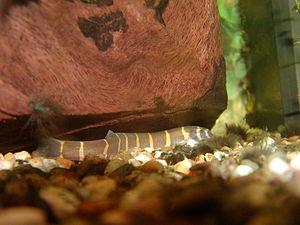
Licence GNU
Le terme Loche est un nom vernaculaire donné à de nombreuses espèces de poissons d'eau douce ou marins appartenant à différents ordres et familles, notamment les Cobitidae, les Gobiidae, les Serranidae, etc. Ce sont essentiellement des poissons de fond dont la morphologie est adaptée à la proximité des rochers ou des sédiments.
Pangio kuhlii, appelé aussi Kuhli ou Loche coolie, Loche léopard, Loche svelte ou encore Serpent d'eau, est un poisson de la famille des Cobitidés dont la forme évoque une anguille ou plutôt un serpent avec son corps long et rayé. On le rencontre en Asie du Sud-Est mais c'est aussi un poisson d'aquarium apprécié.